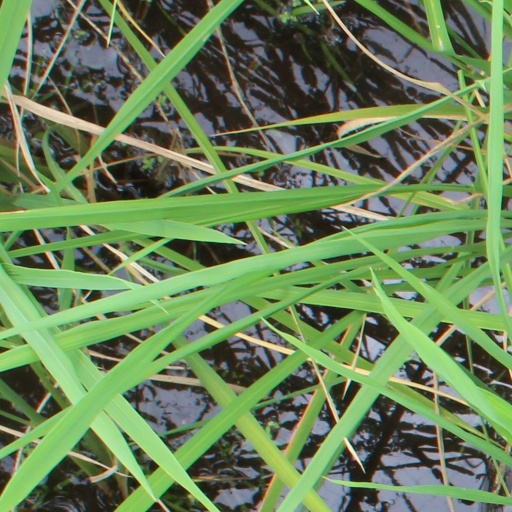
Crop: rice